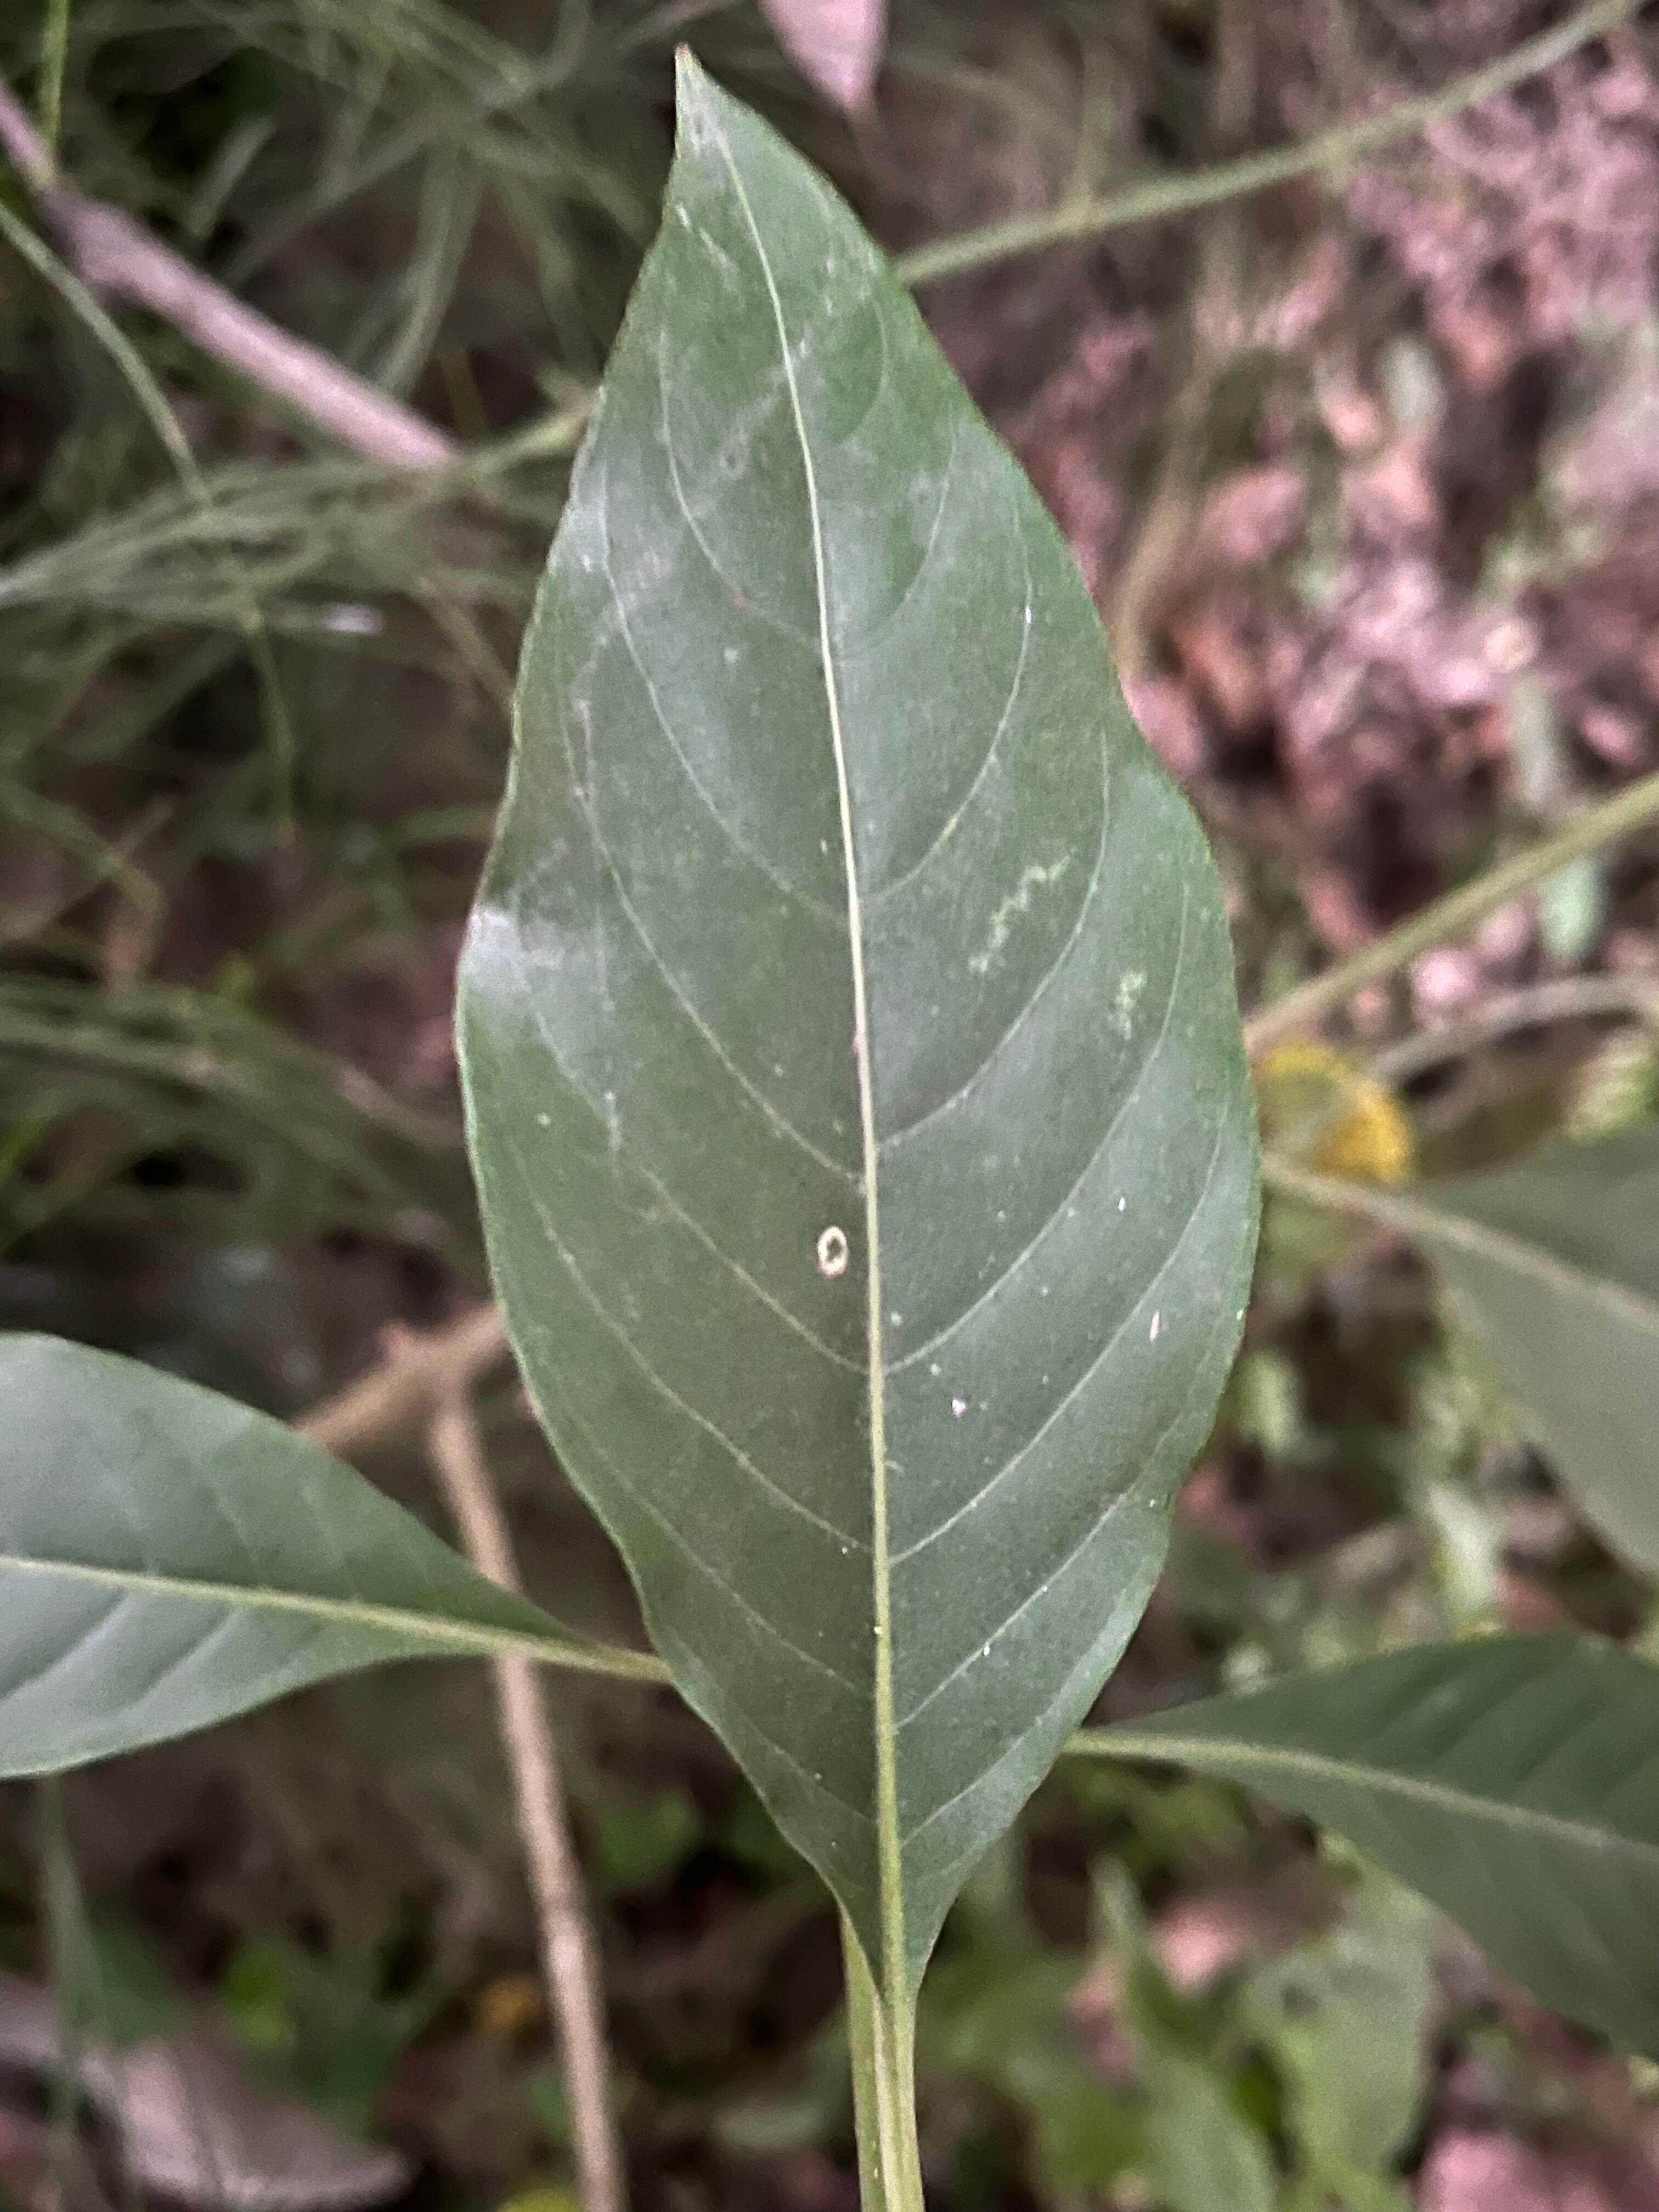
Plant species: justicia-adhatoda